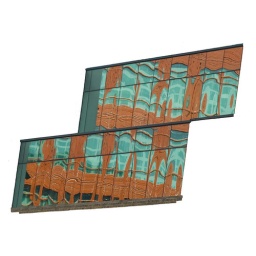
A colourful red brick building in reflection...